Arne L. Haugen

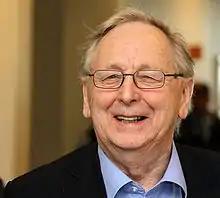
Arne L. Haugen

Arne L. Haugen (born 25 July 1939 in Meldal Municipality) is a Norwegian politician for the Labour Party (AP). He represents Sør-Trøndelag in the Norwegian Parliament, where he meets in the place of Trond Giske, who was appointed to a government position.